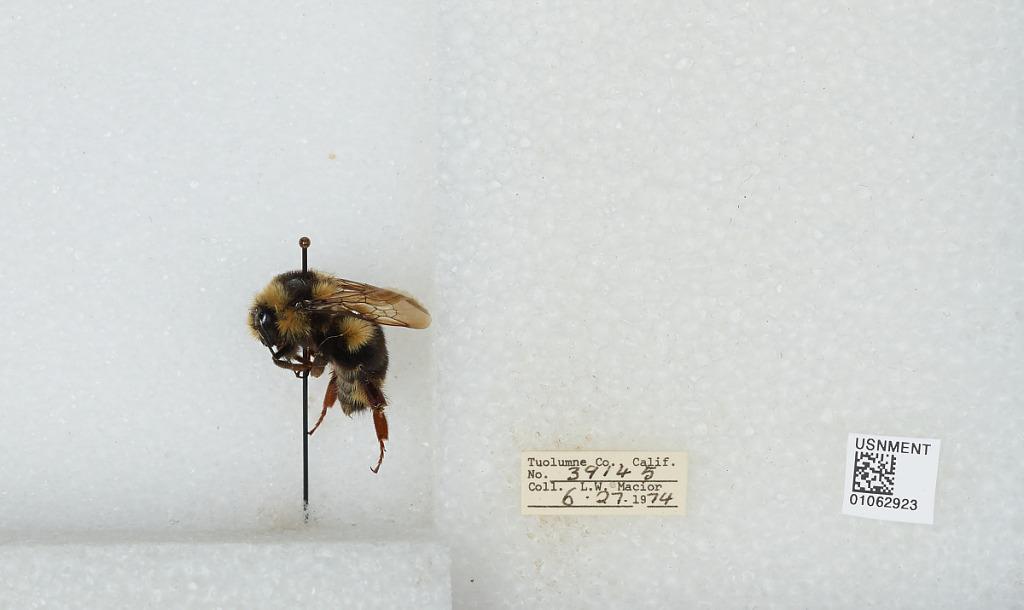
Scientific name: Bombus bifarius nearcticus
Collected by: L. Macior
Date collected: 1974-6-27
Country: United States
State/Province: California
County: Tuolumne
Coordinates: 38.02, -119.94